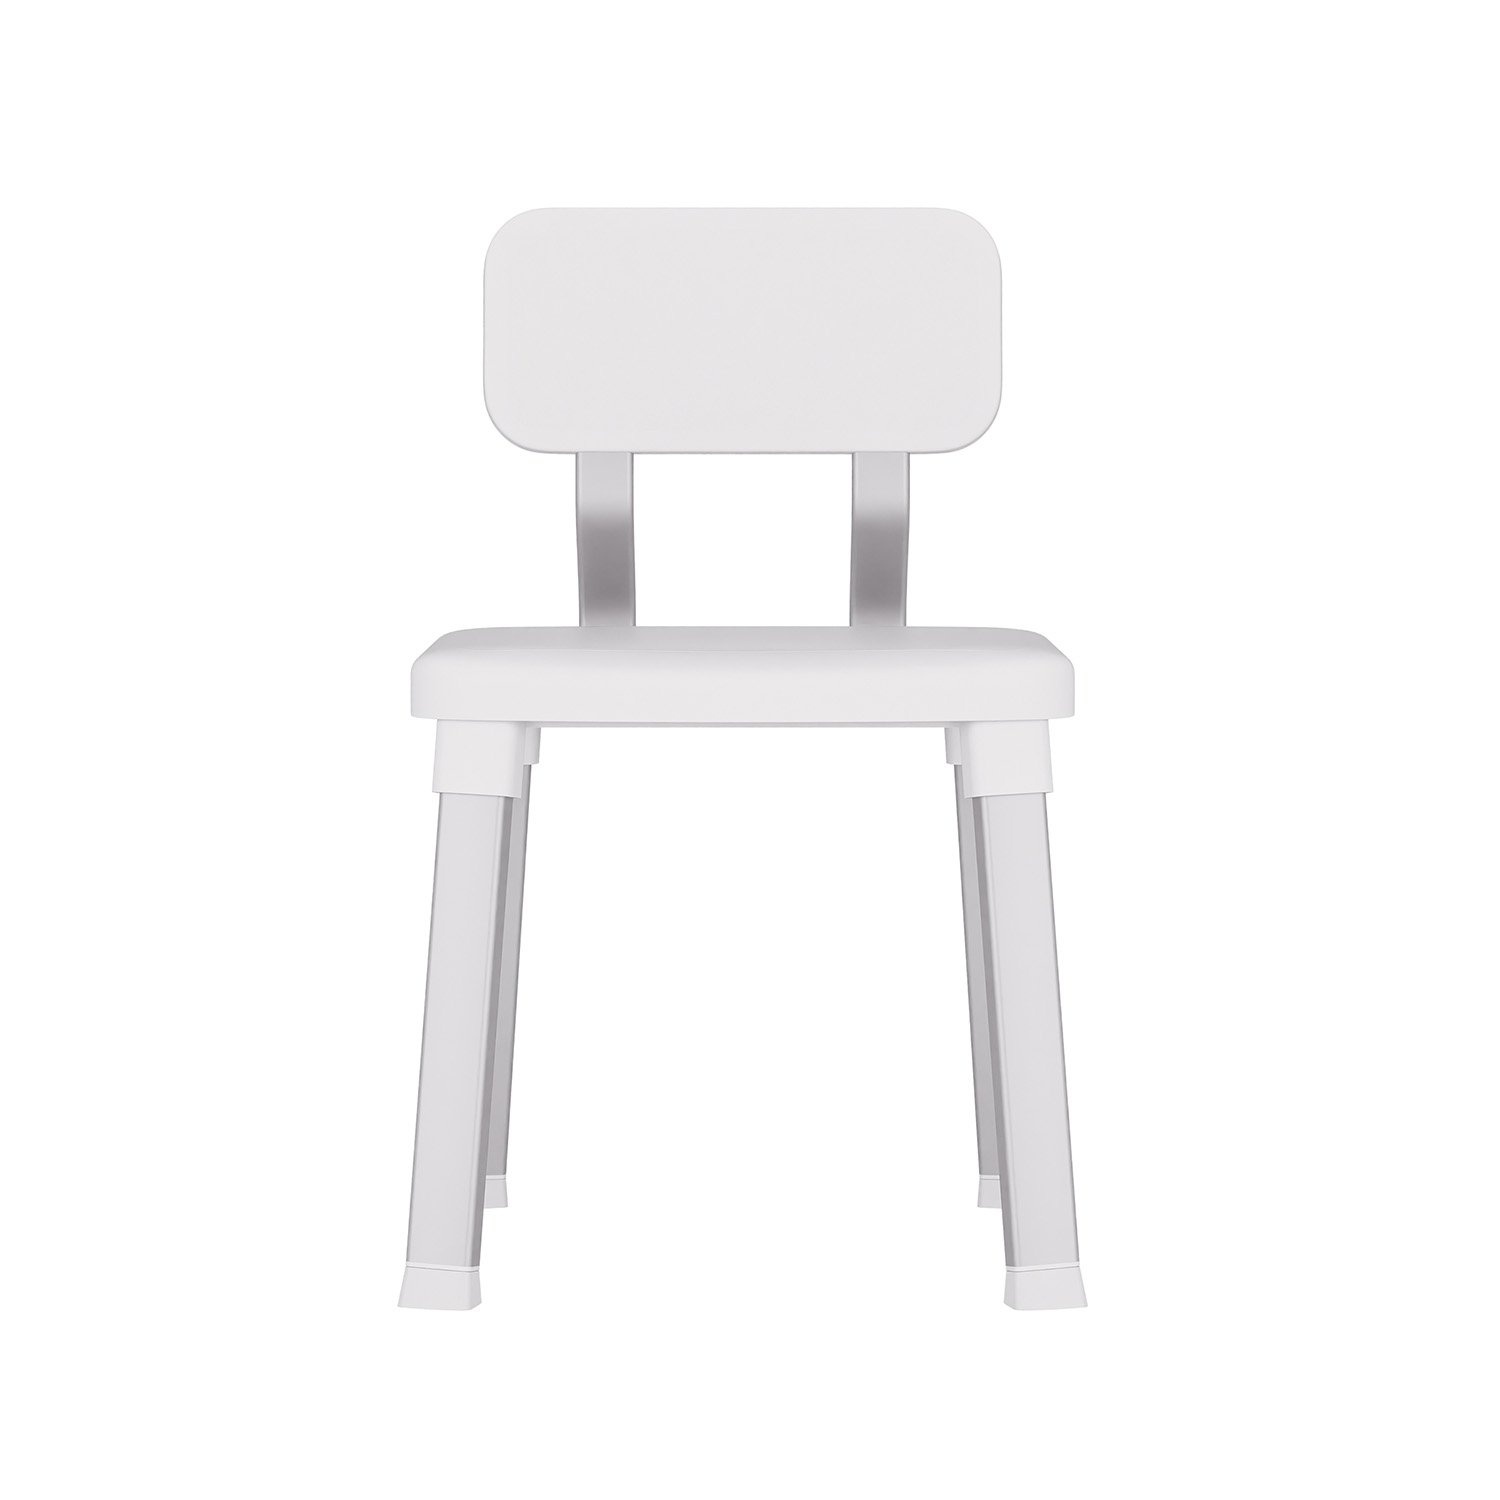
Evekare Deluxe Bathroom Chair With Back Support
Brand: During Days
The Evekare Deluxe Bathroom Chair with Back Support is designed to help you carry out daily hygiene tasks independently. Its non-slip feet provide added security in showers and bathtubs to ensure safe and comfortable bathing. This chair has a large seating area for added support and a heavy-duty aluminum frame with height-adjustable legs. It is easy to assemble and use and is ideal for persons with limited mobility. FEATURES: Suitable for independent living and aged care Large seating area (34 x 42cm) Height adjustable seat from 42 to 52cm Heavy-duty aluminium frame Non-slip feet Easy assembly Material: Aluminium Overall Dimensions (D x W x H): 366 x 425 x 804mm CONTENTS: 1 x Bathroom Chair
Category: Health & Beauty > Health Care > Mobility & Accessibility > Accessibility Furniture & Fixtures > Shower Benches & Seats > Shower Seats